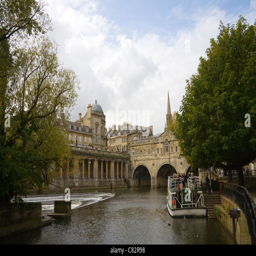
palladian structure designed by photographer spans river with shops across both sides